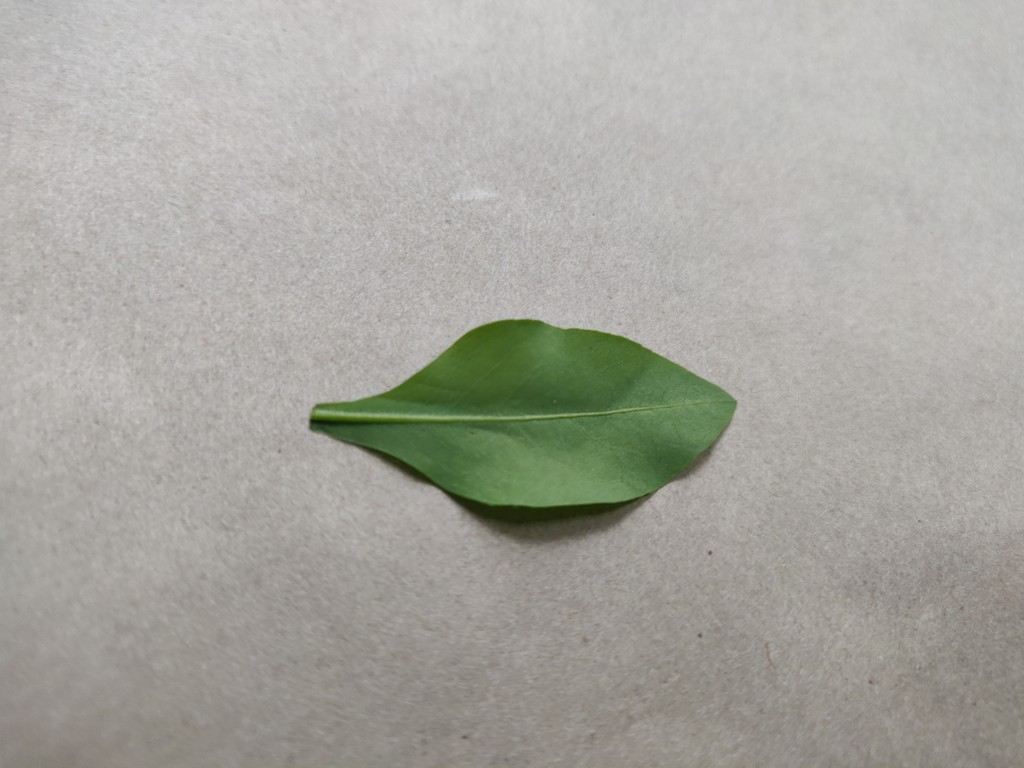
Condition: Healthy
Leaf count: single
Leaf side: back